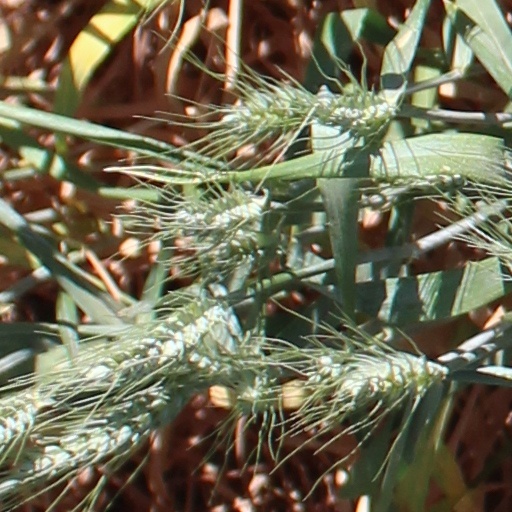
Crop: wheat